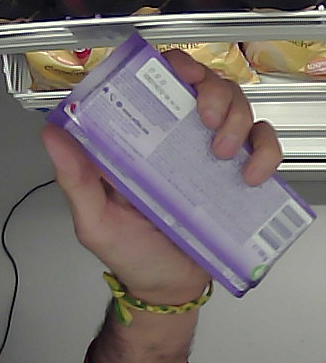
Product: milka_chocolate